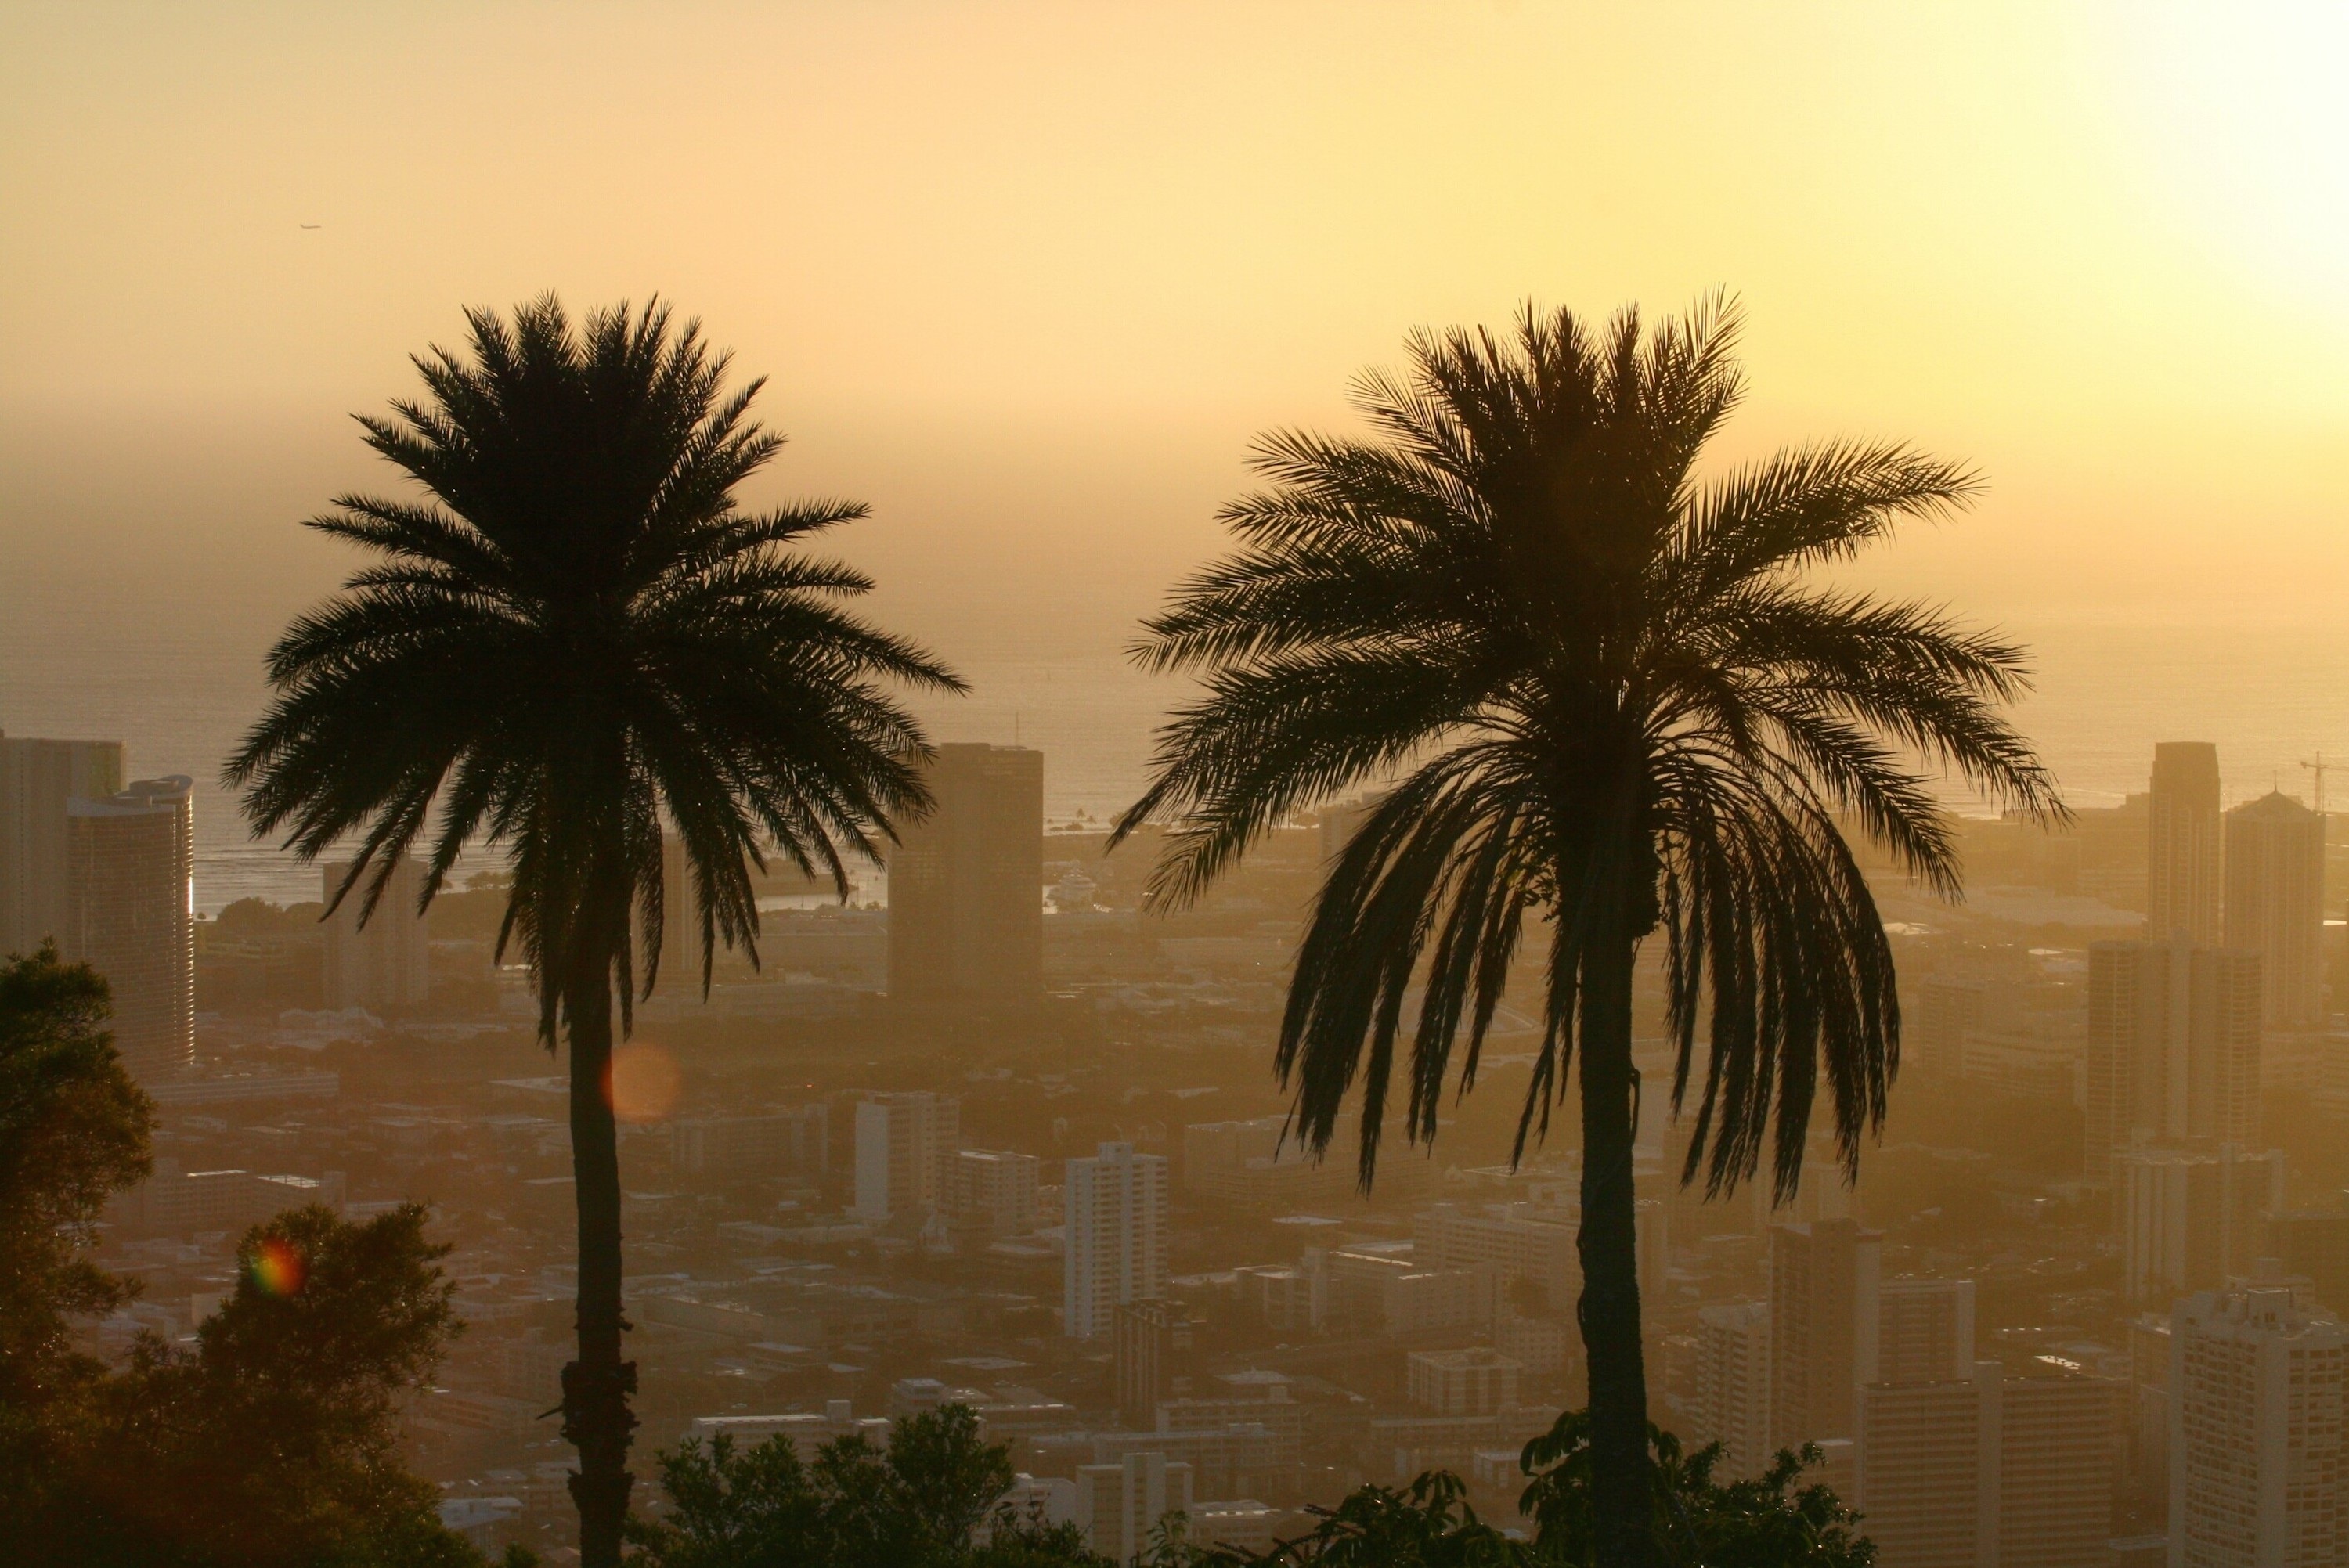
tree, nature, plant, sunrise, sunset, sunlight, morning, dawn, summer, vacation, travel, dusk, evening, paradise, palm, scenic, tropical, weather, haze, island, hawaii, tourism, savanna, flowering plant, atmospheric phenomenon, woody plant, land plant, arecales, palm family, borassus flabellifer